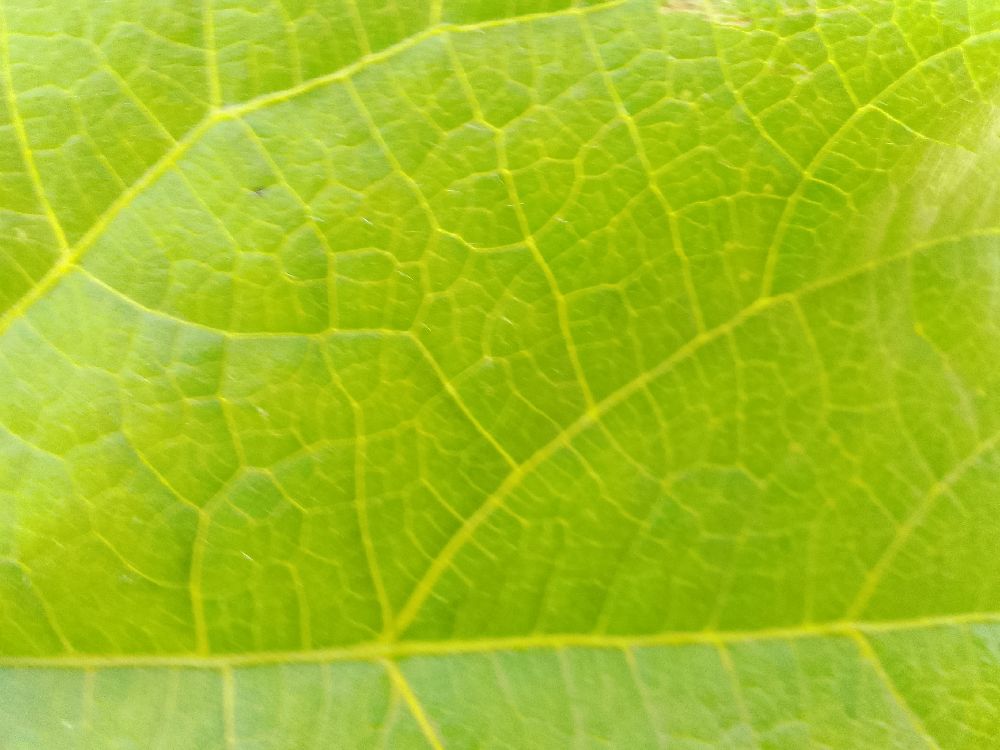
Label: healthy